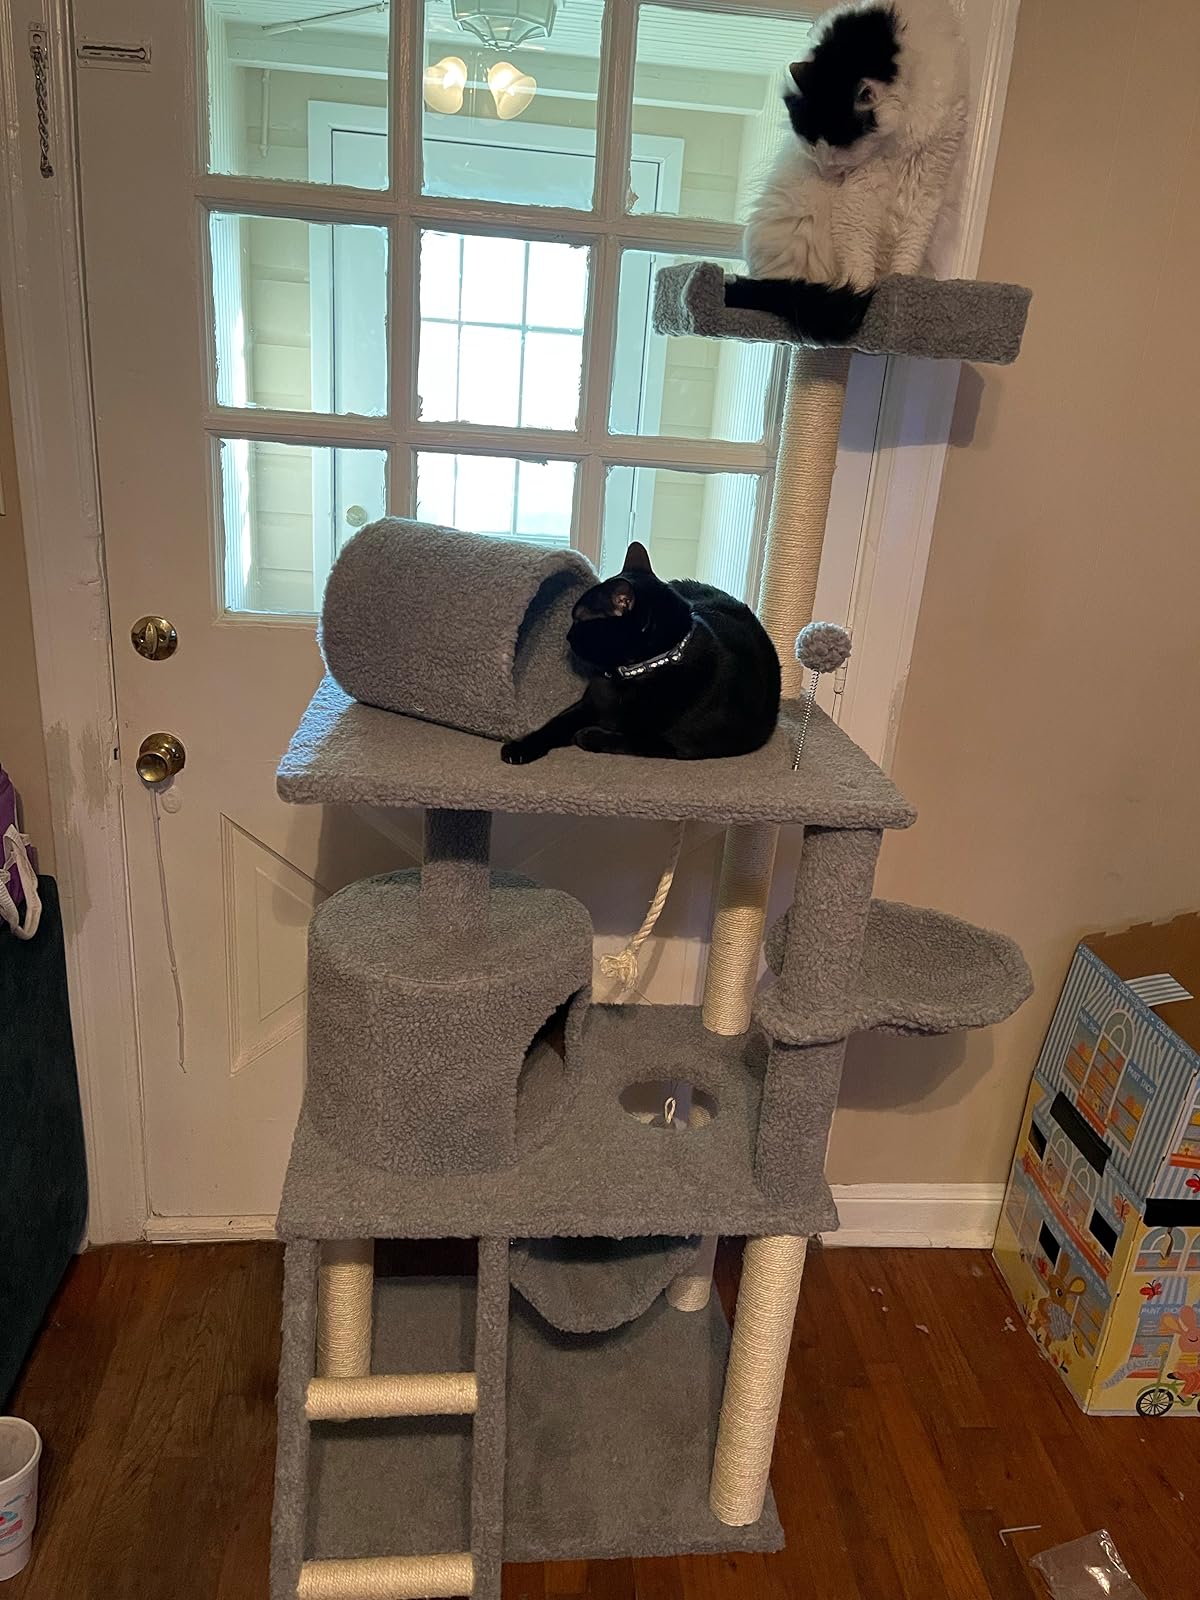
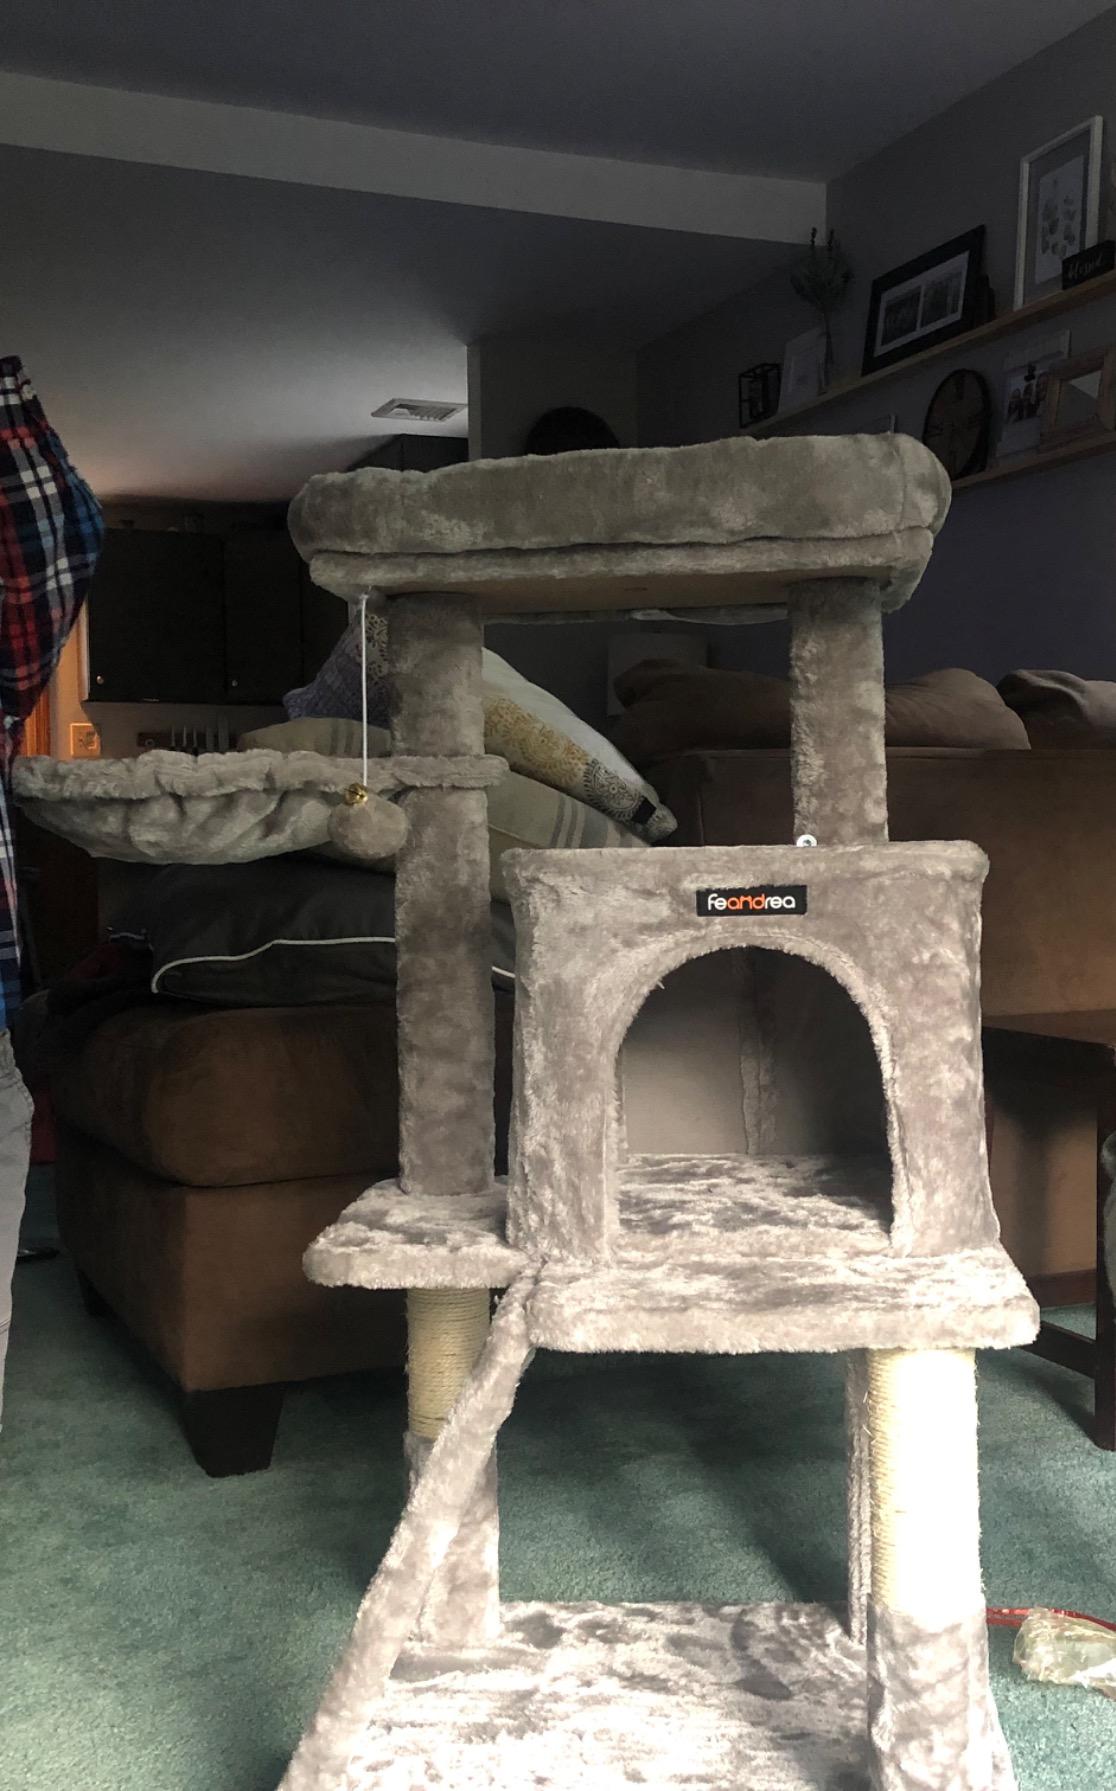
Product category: items_cat tree
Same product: no